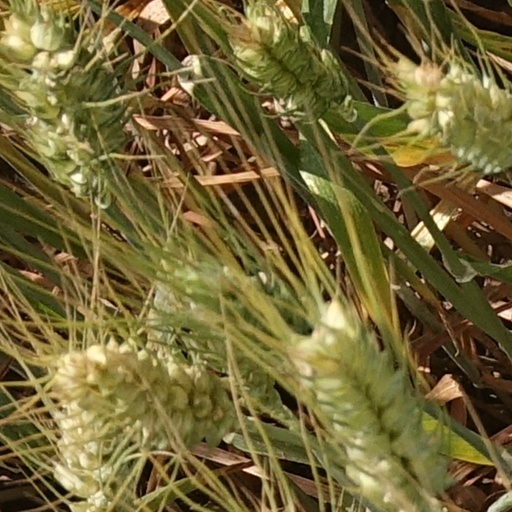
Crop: wheat